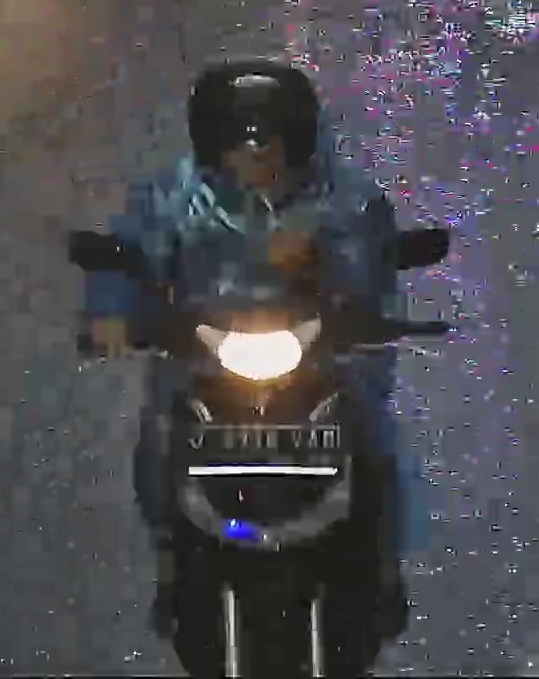
person-with-helmet: 1
person-without-helmet: 0